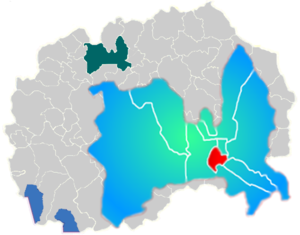
Les municipalités de la Macédoine du Nord sont l'unique échelon territorial de ce pays. Elles sont au nombre de 80.